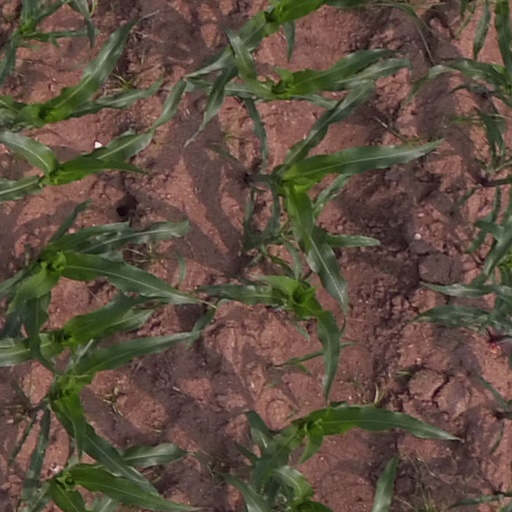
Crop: maize; corn